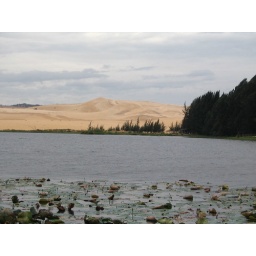
you can see the white sand hill and the small forest by its side